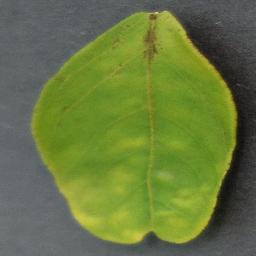
Label: Orange___Haunglongbing_(Citrus_greening)